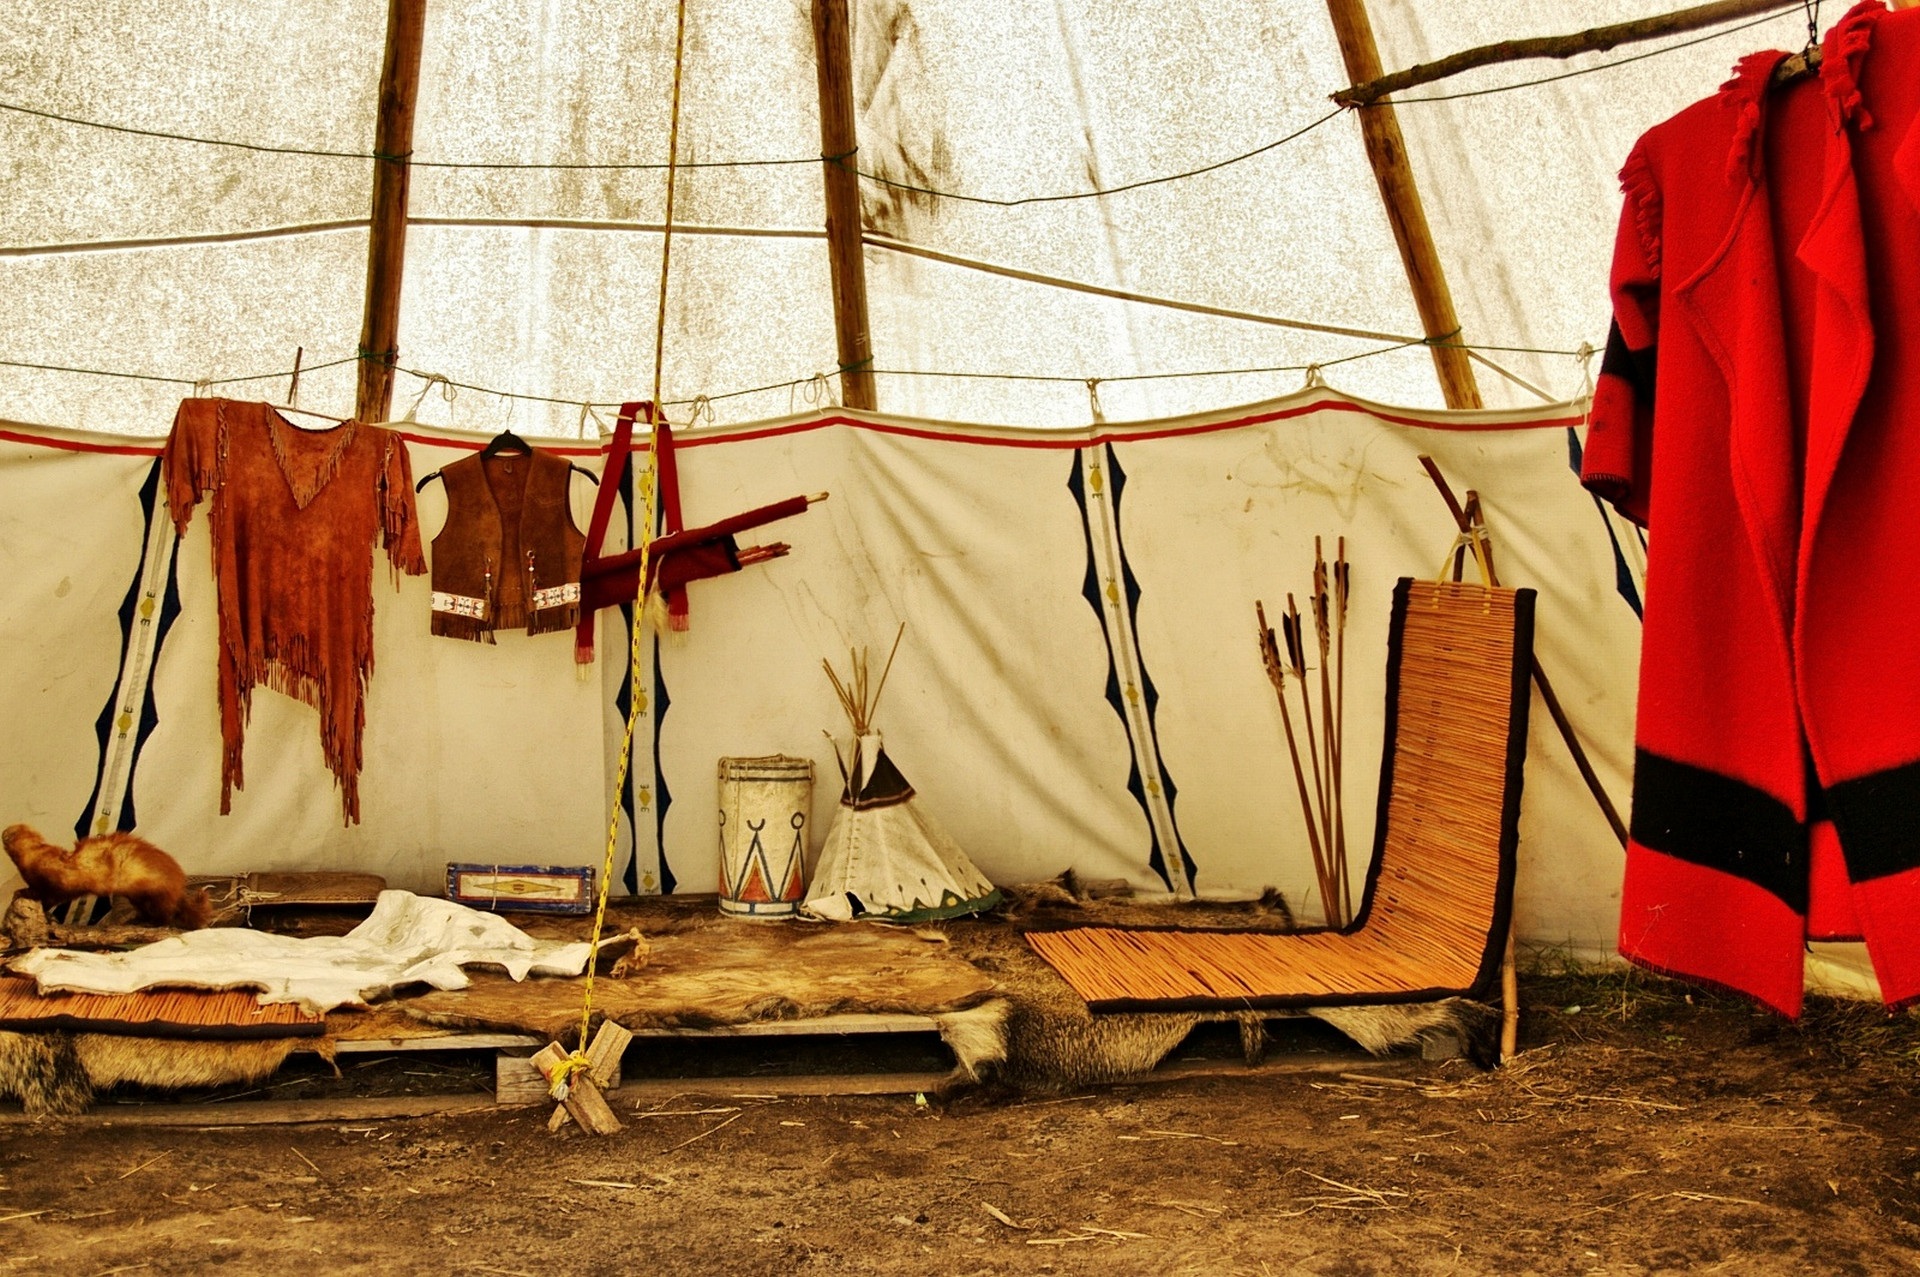
leather, boat, vehicle, equipment, color, tent, inside, scene, watercraft, indian, clothes, sailing ship, galleon, caravel